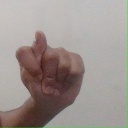
अक्षर: ट